Born in the U.S.A.

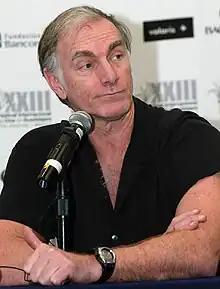
The filmmaker John Sayles (pictured in 2008) directed three of the album's five music videos.

"Born in the U.S.A." was supported by a record-tying seven top ten singles. The first, "Dancing in the Dark" with "Pink Cadillac" on the B-side, was released on May 9, 1984. It peaked at number two on the U.S. "Billboard" Hot 100 and spent 21 weeks on the chart. Elsewhere, it topped the singles charts in Canada, the Netherlands, and Belgium, and also reached number four in the U.K. The 12" single featured three dance remixes of "Dancing in the Dark" by the producer Arthur Baker; it was the best-selling 12" single of the year. "Cover Me", featuring a 1981 live recording of Tom Waits' "Jersey Girl" as the B-side, was released as the second single on July 31. It spent 18 weeks on the "Billboard" Hot 100, reaching number seven, as well as number two on "Billboard" Mainstream Rock chart. A dance remix by Baker appeared on a 12" single. "Born in the U.S.A.", backed by "Shut Out the Light", was issued as the third single on October 30. It spent 17 weeks on the "Billboard" Hot 100, reaching number nine. Elsewhere, it topped the charts in Ireland and New Zealand, and peaked at number two in Australia, and number five in the U.K. A dance remix by Baker appeared on a 12" single in January 1985.